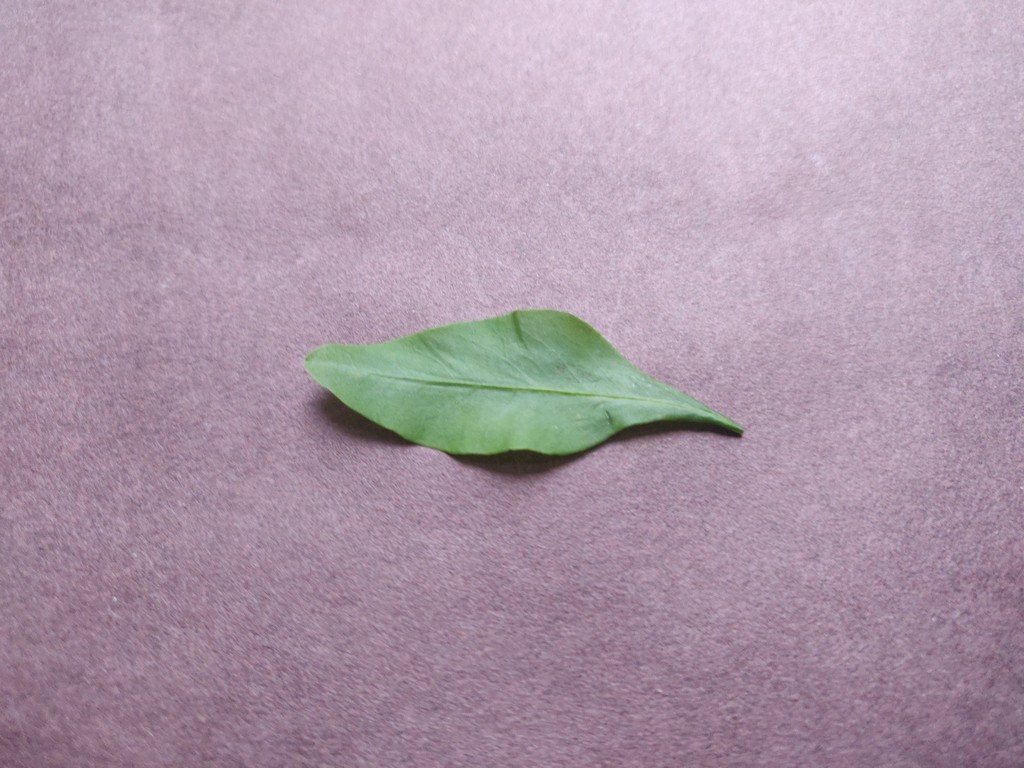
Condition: Healthy
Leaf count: single
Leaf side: front